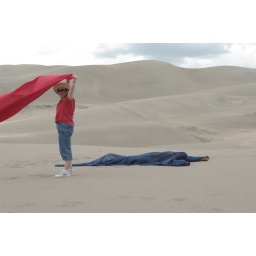
Wife and her sister playing in Great Sand Dunes National Park, with blue and red fabric